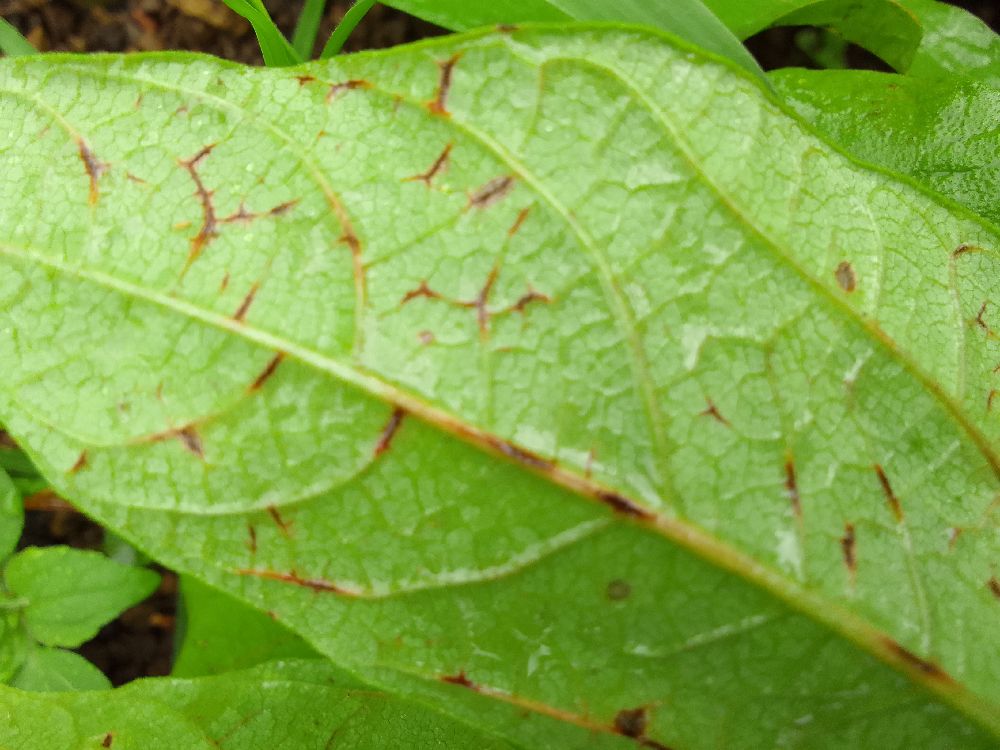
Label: anthracnose